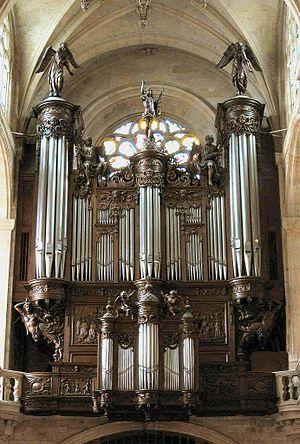
Orgue de l'église Saint-Étienne-du-Mont à Paris
Cet article recense les orgues protégés aux monuments historiques en Île-de-France, France.